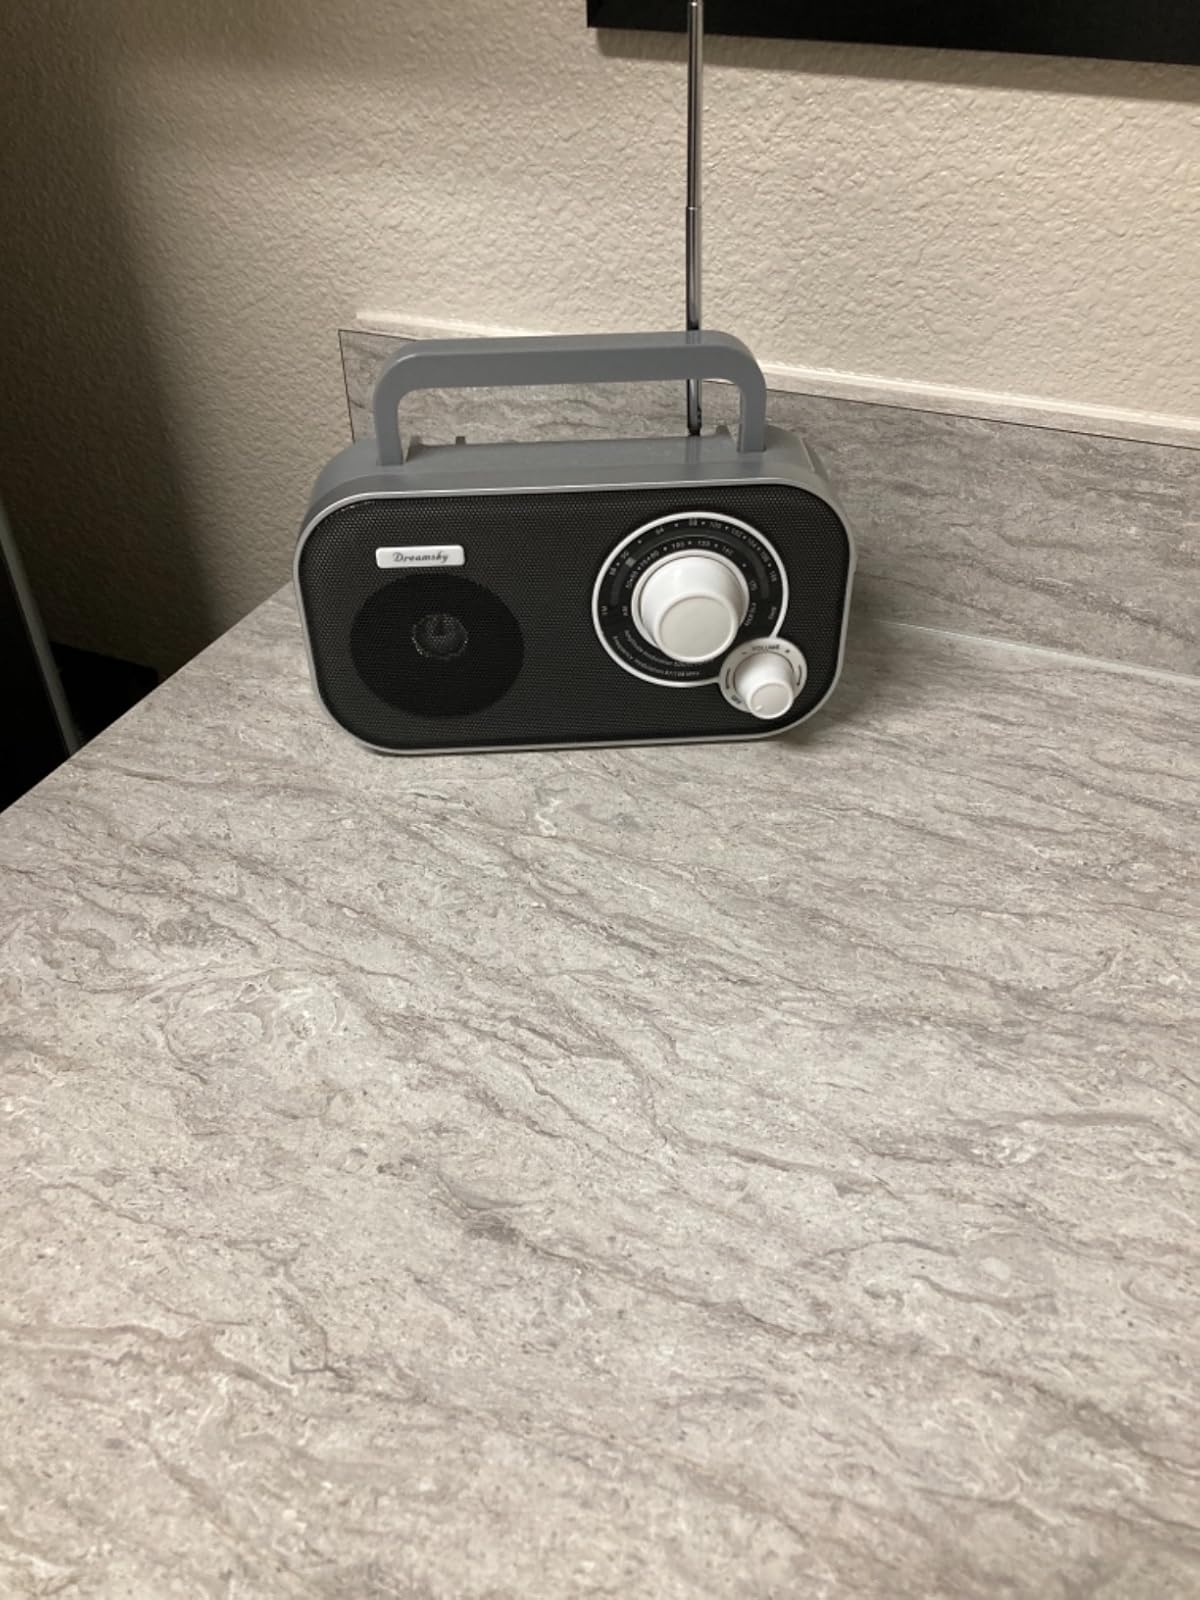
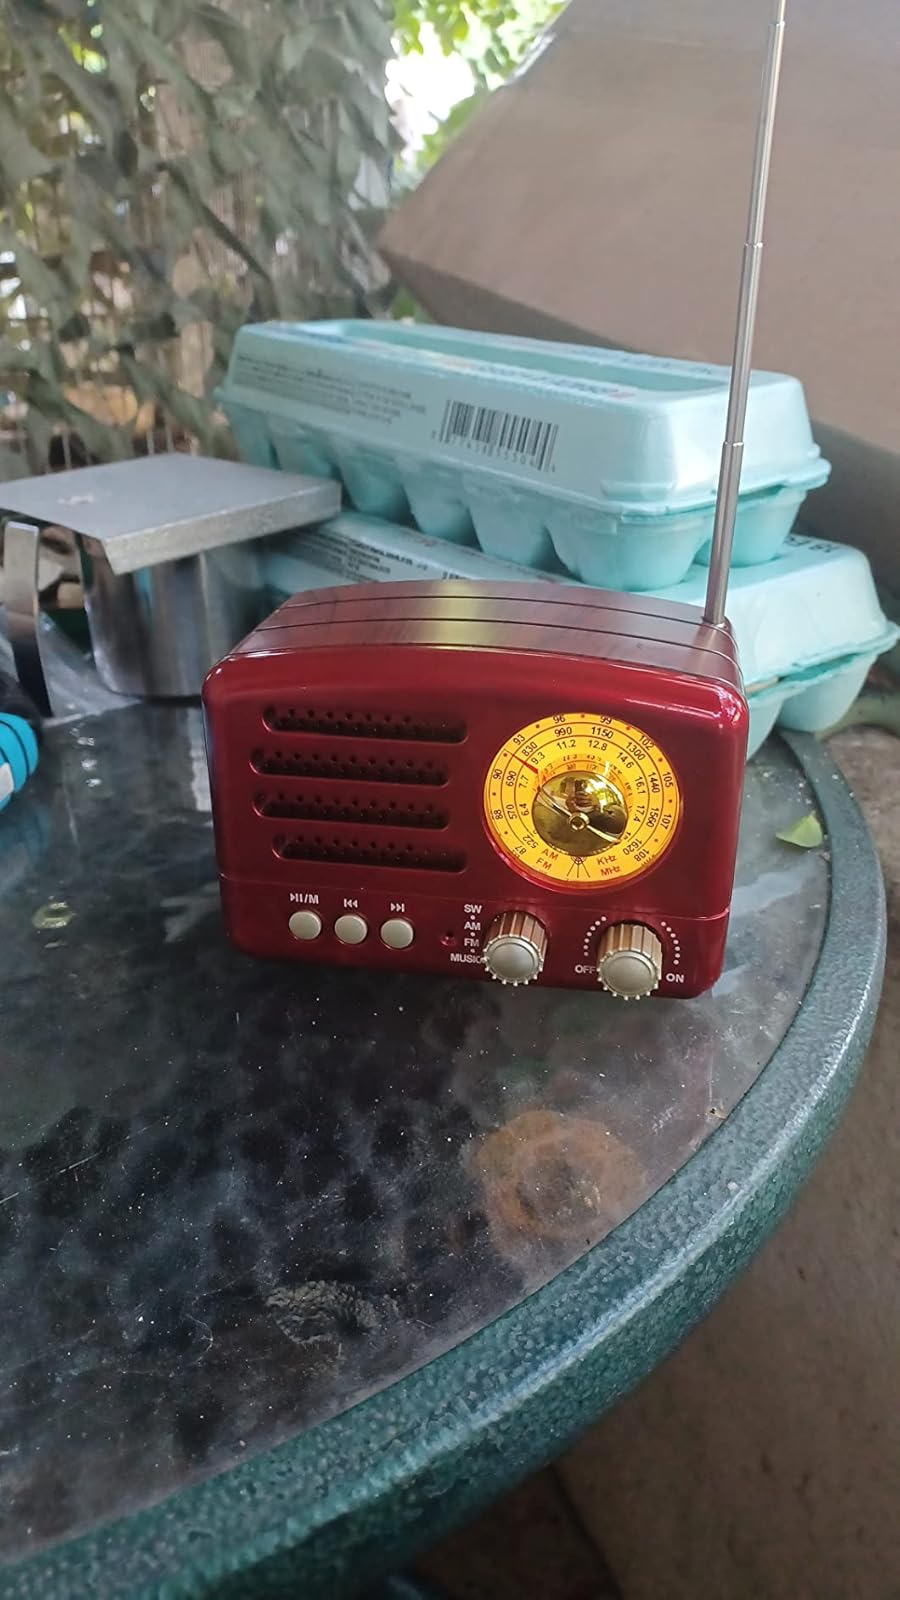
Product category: radio
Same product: no